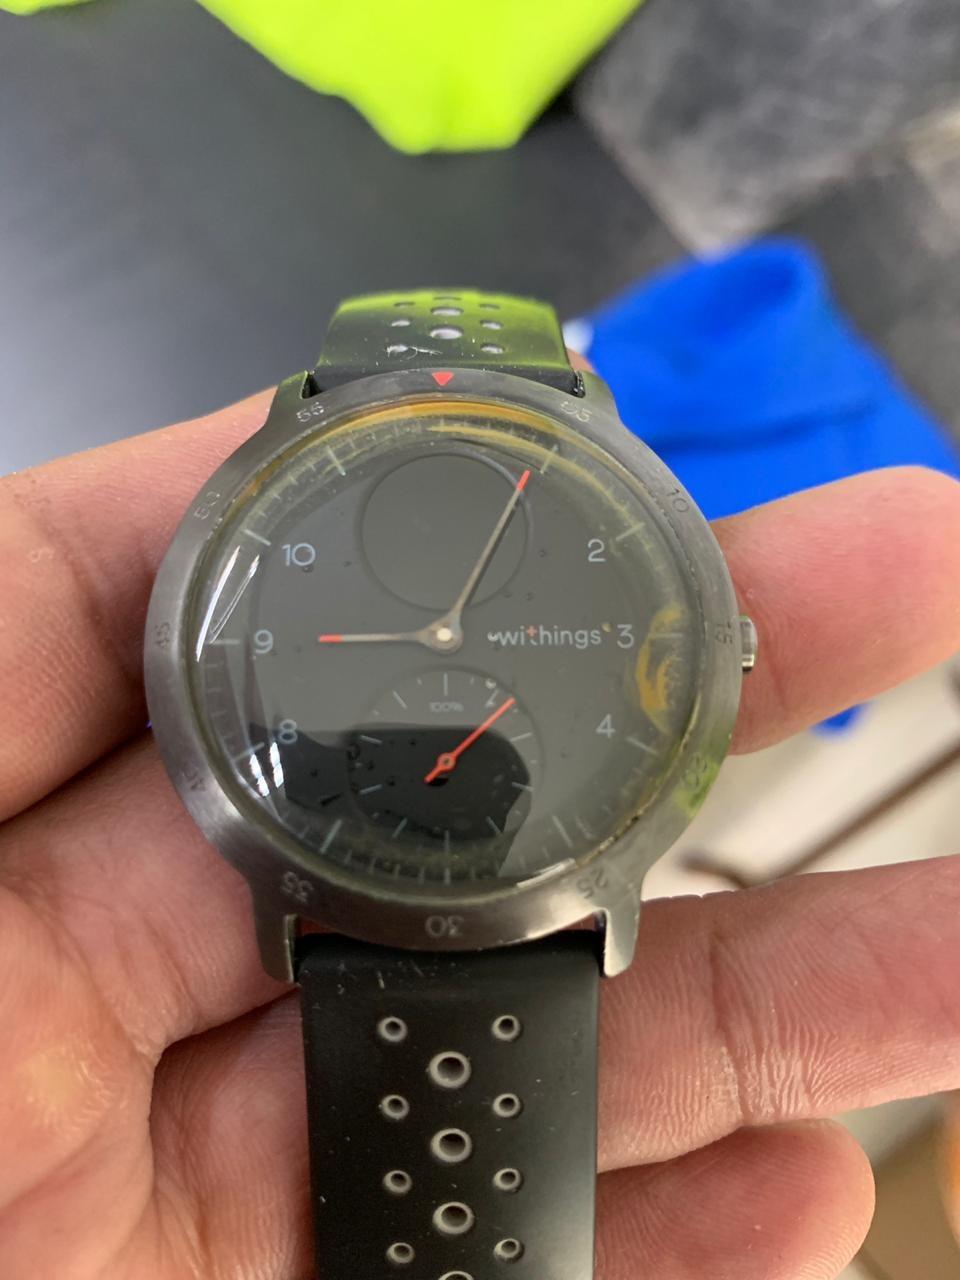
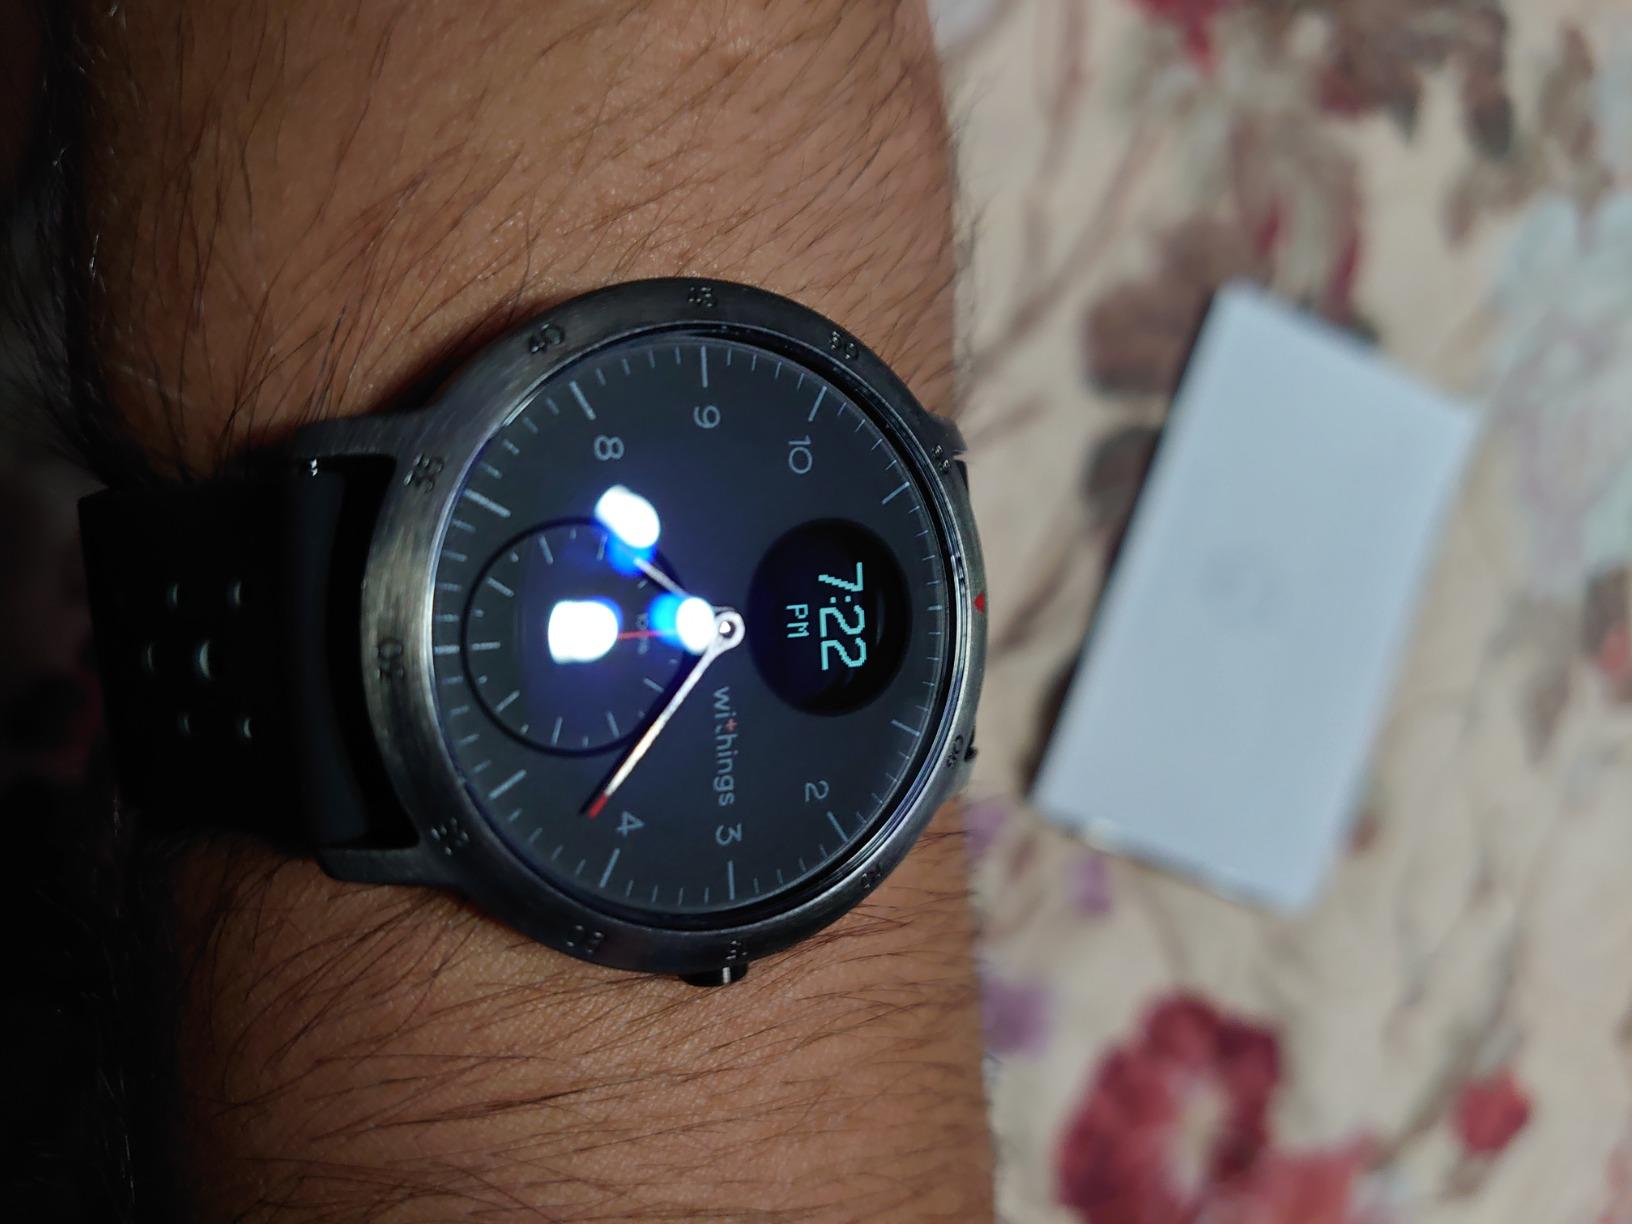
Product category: smartwatch
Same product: yes